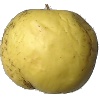
Label: golden_apple